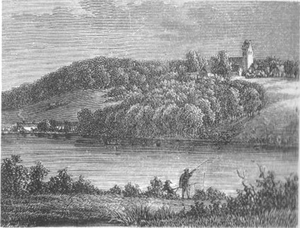
Øverød / Natur
Søllerød Sø set fra Øverød med Søllerød Kirke i baggrunden (ca. 1895)
Parti fra Søllerød, det fra Øverød.
Øverød er en nordlig bydel i Storkøbenhavn beliggende i Holte-Nærum med 20.014 indbyggere. Øverød ligger øst for Kongevejen og Rude Skov samt nord for Søllerød Sø og var oprindelig en gammel landsby med eget bystævne. Den geografiske adskillelse mellem det centrale Holte og Øverød går i en nord-syd linje fra Søllerød Søs vestbred til Rude Skovs østside.